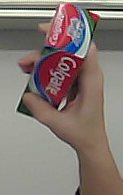
Product: colgate_toothpaste